They Live by Night

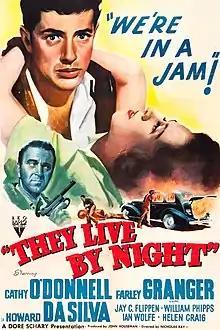
Theatrical release poster

They Live by Night is a 1948 American film noir directed by Nicholas Ray in his directorial debut and starring Cathy O'Donnell and Farley Granger. Based on Edward Anderson's Depression-era novel "Thieves Like Us", the film follows a young fugitive who falls in love with a woman and attempts to begin a life with her.